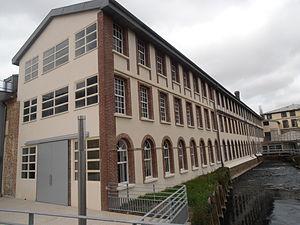
Orne, Saint-Sulpice-sur-Risle, Entrée manufacture Bohin et de son musée
La Manufacture Bohin est un site industriel situé sur la commune de Saint-Sulpice-sur-Risle, dans le Pays d'Ouche, dans le département de l'Orne en région Normandie. Cette manufacture regroupe l'usine de fabrication d'aiguilles et d'épingles de Bohin France, mais la partie muséographique présente aussi l’entreprise dans le cadre plus large du patrimoine immatériel, à travers les savoir-faire des « artisans de la perfection » de l'ensemble de la région, comme la dentelle d'Alençon inscrite par l'UNESCO sur la liste représentative du patrimoine culturel immatériel de l'humanité.
Saint-Sulpice-sur-Risle est une commune française, située dans le département de l'Orne en région Normandie, peuplée de 1 672 habitants.
Le patrimoine industriel du département de l'Orne recense et replace dans le contexte géographique et historique, le patrimoine architectural et mobilier de l'importante activité industrielle de ce département, des verreries et des forges du XVIᵉ, du textile du XVIIIᵉ, jusqu'aux industries les plus récentes. Il est établi à partir des 319 dossiers d'inventaire concernant ce département, indexés sur la base Mérimée et la base Palissy du ministère de la Culture.